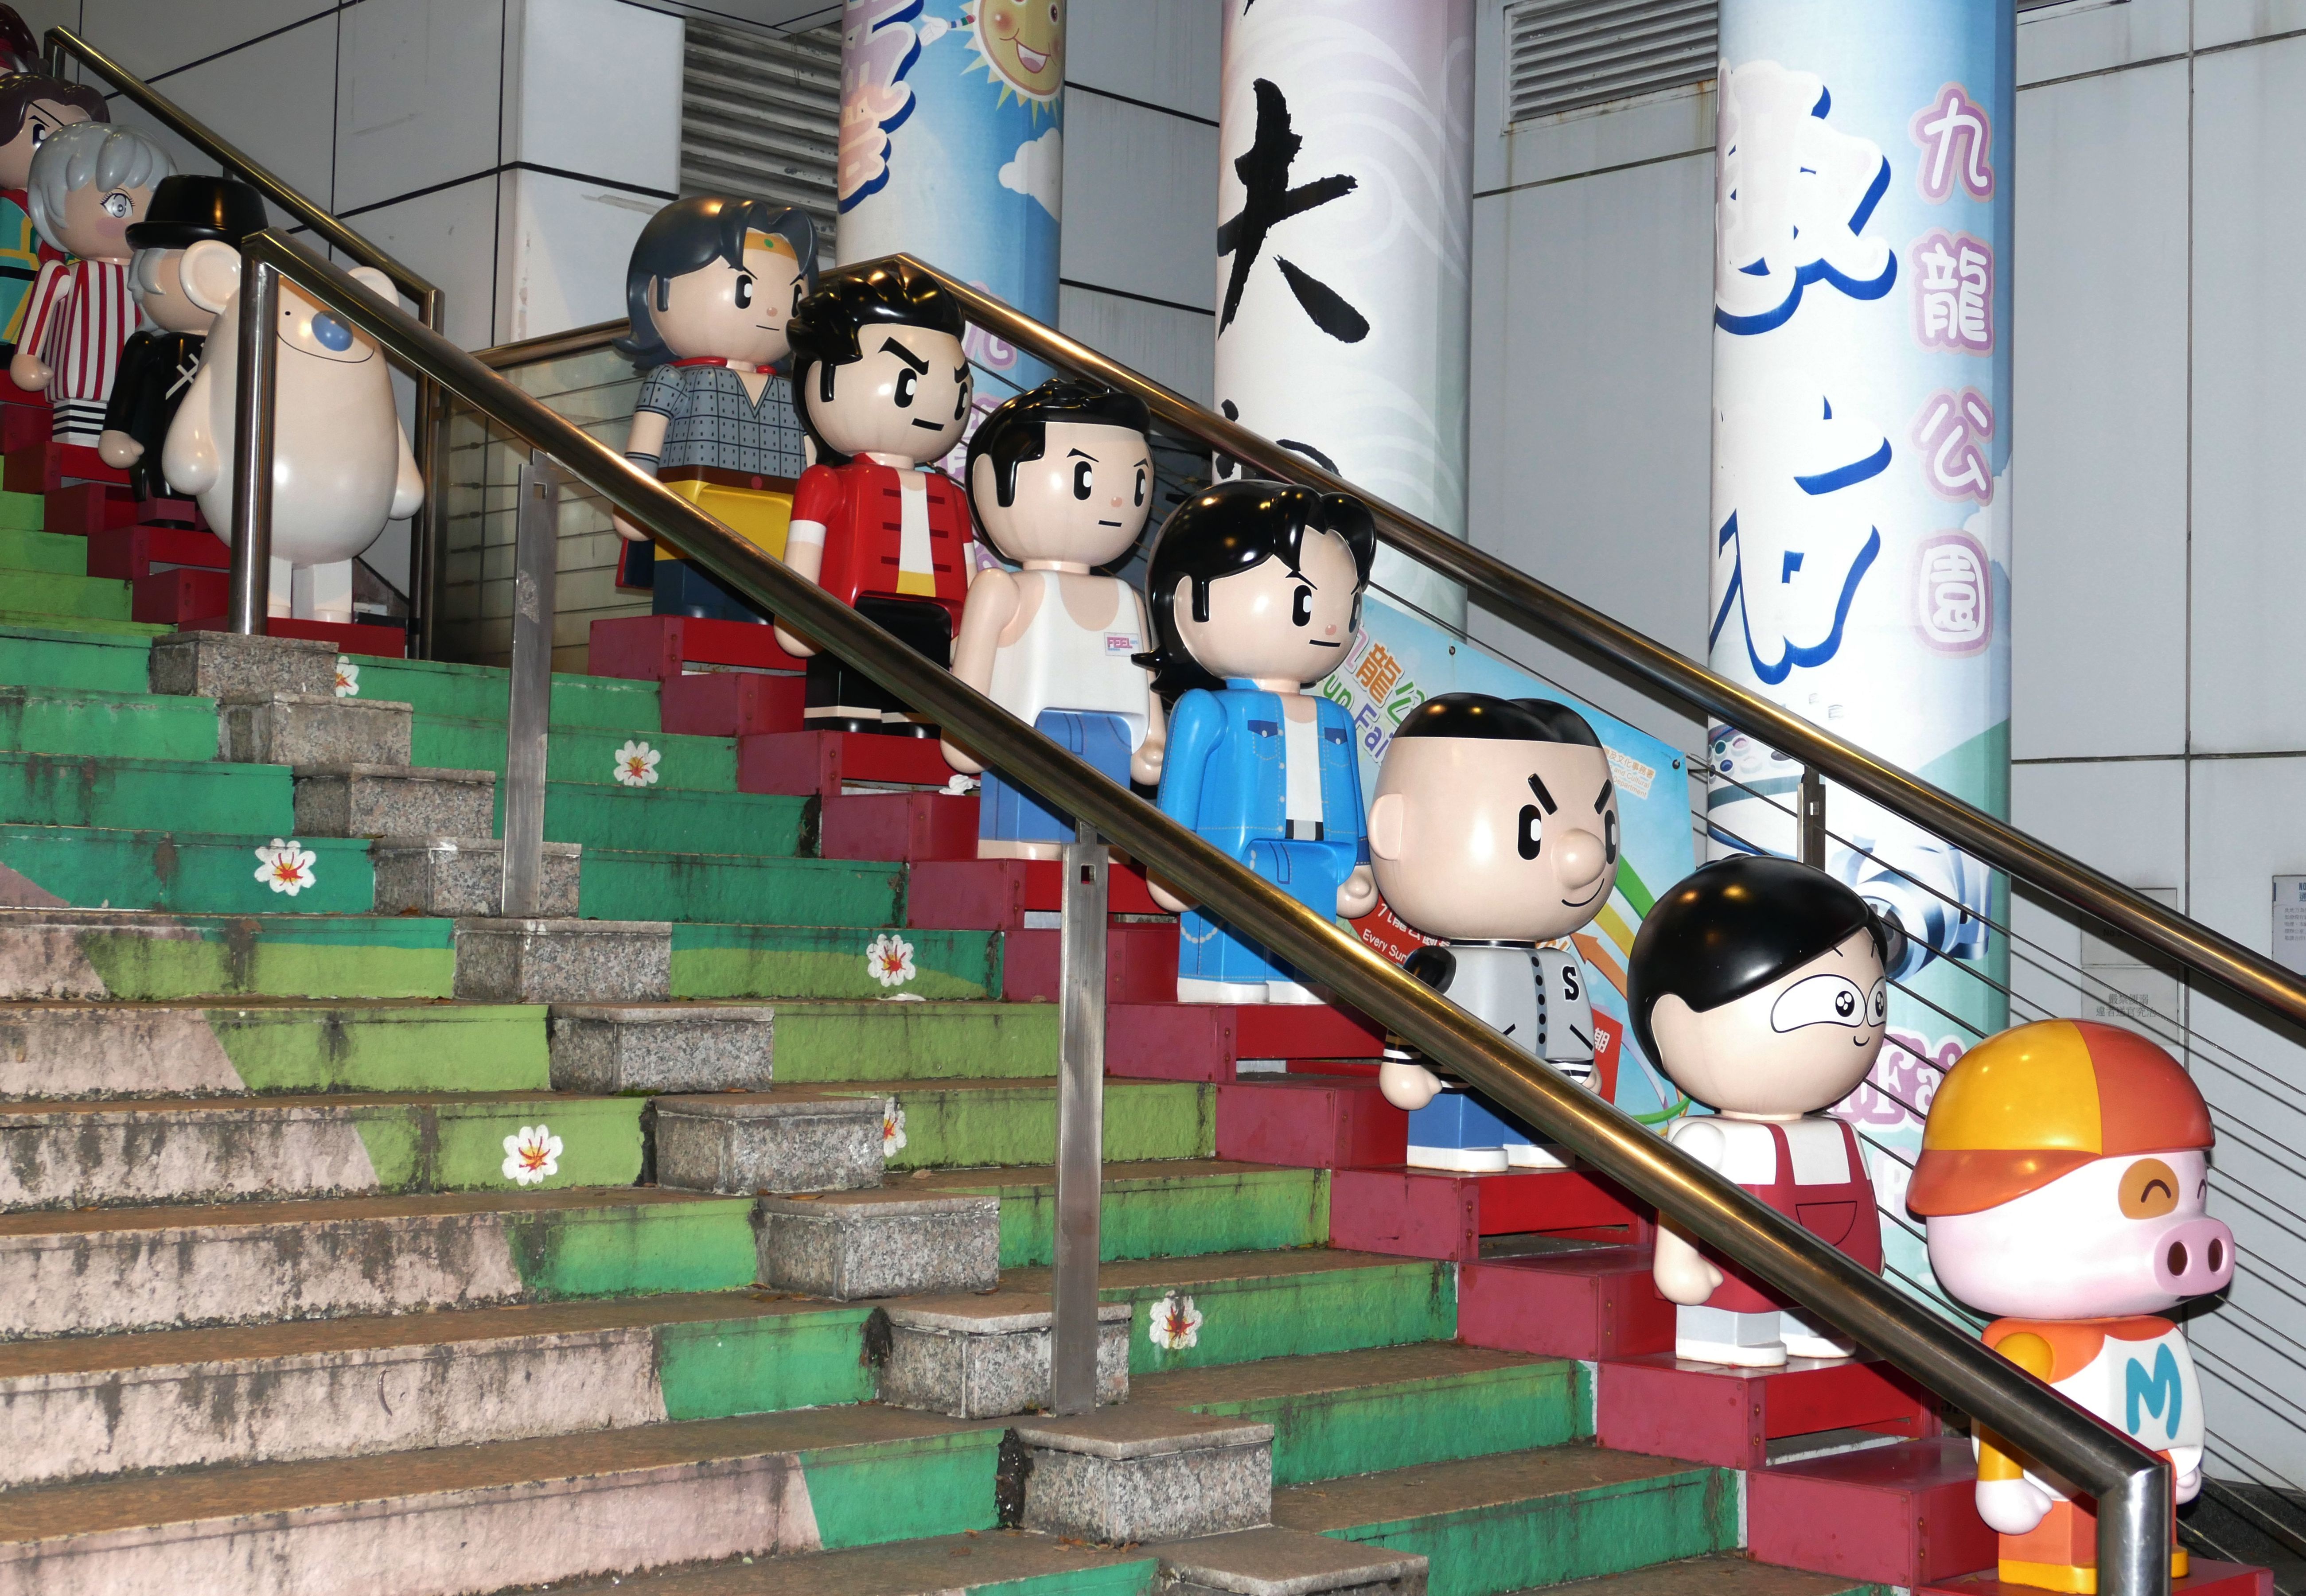
asia, interior design, hong kong, sculpture, children, figure, stairs, funny, china, comic